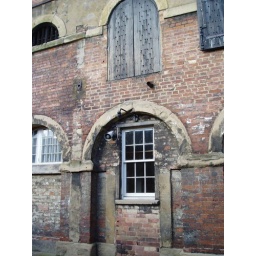
Taken in the exercise yard at Galleries of Justice Nottingham - the doors directly above the window is where people where hanged